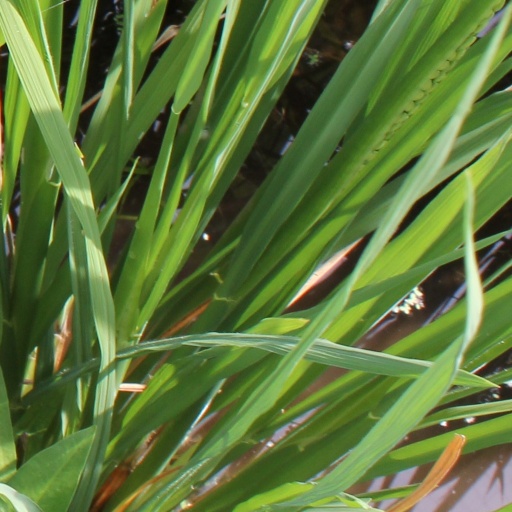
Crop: rice